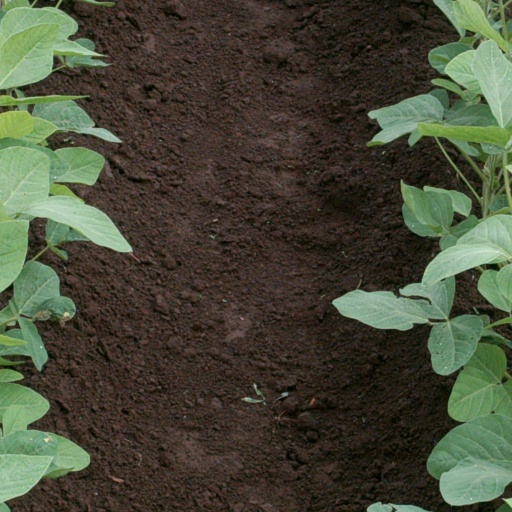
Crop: soybean